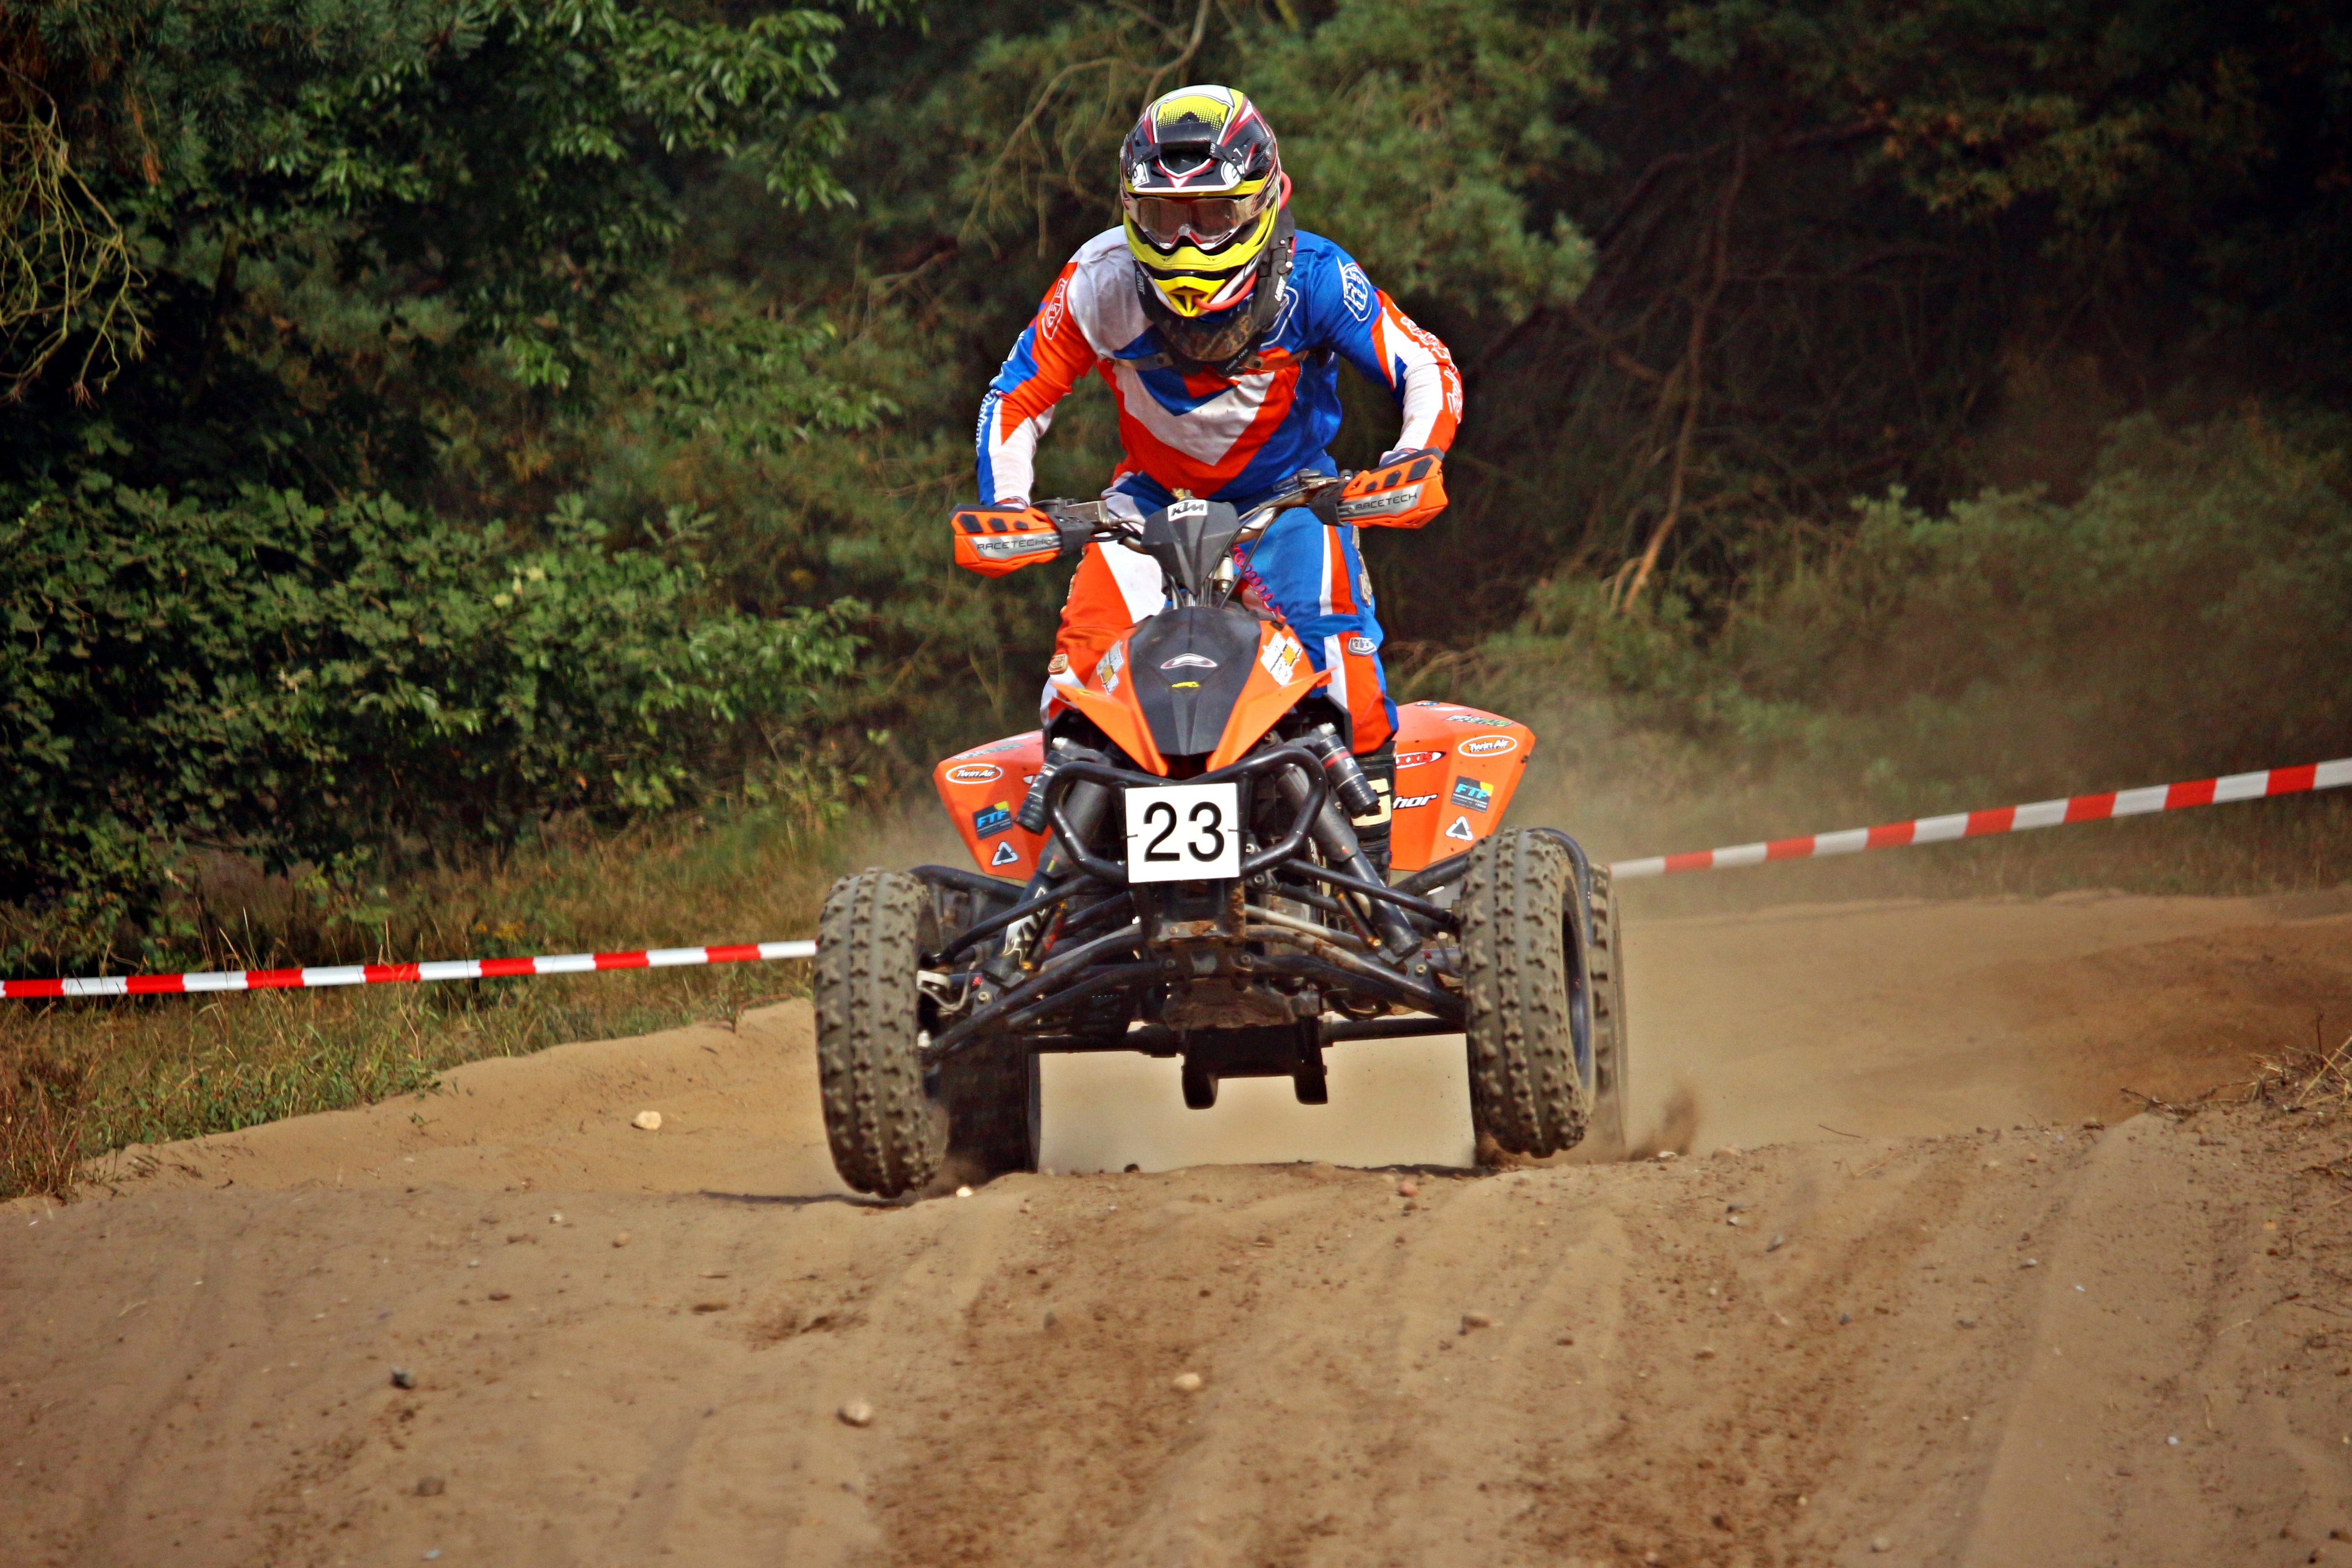
sand, vehicle, motorcycle, motocross, cross, extreme sport, race, sports, racing, quad, motorsport, atv, screenshot, enduro, freestyle motocross, all terrain vehicle, motorcycle racing, auto racing, off roading, stunt performer, endurocross, dirt track racing, off road racing